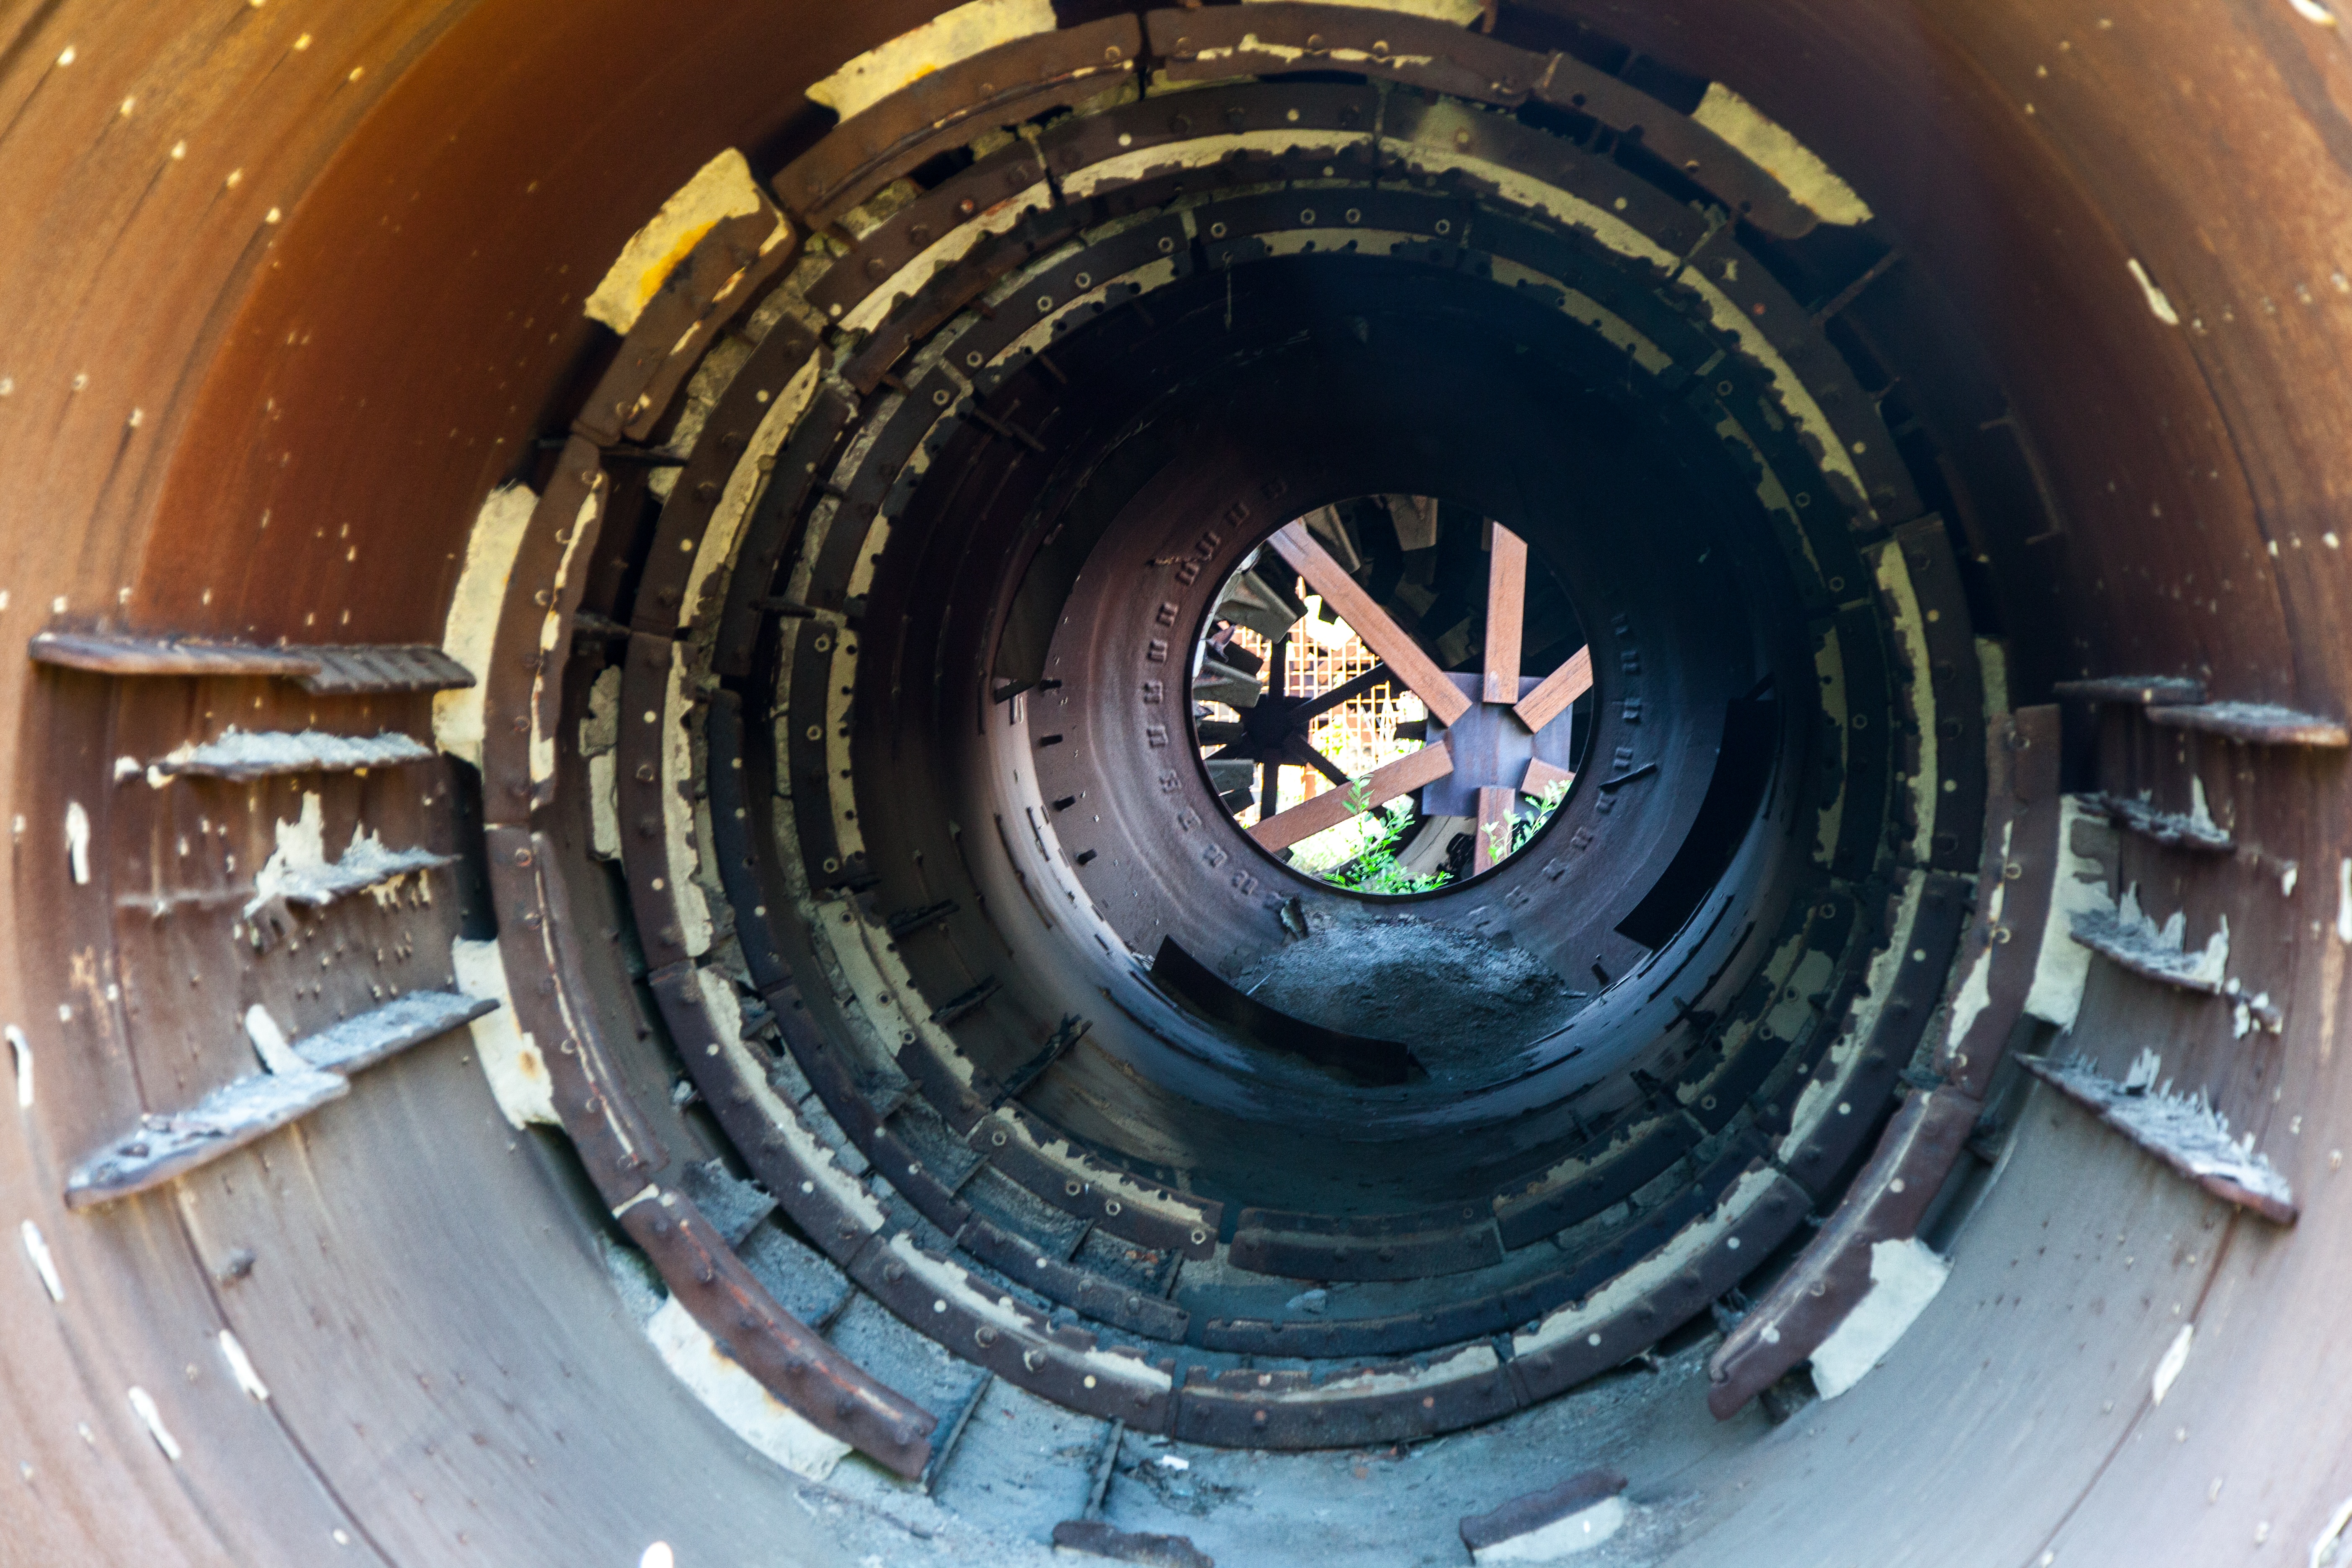
grungy, grain, wheel, mystic, spoke, dirt, dust, industrial, machinery, factory, grunge, tire, concrete, futuristic, edge, background, rusty, rim, circles, beautiful, alien, robotic, effect, dangerous, metallic, rounds, metallic circles, geometric texture, automotive tire, aircraft engine